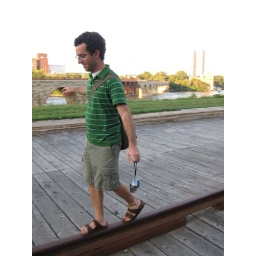
on the wooden road by the river